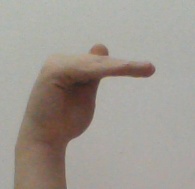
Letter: khaa